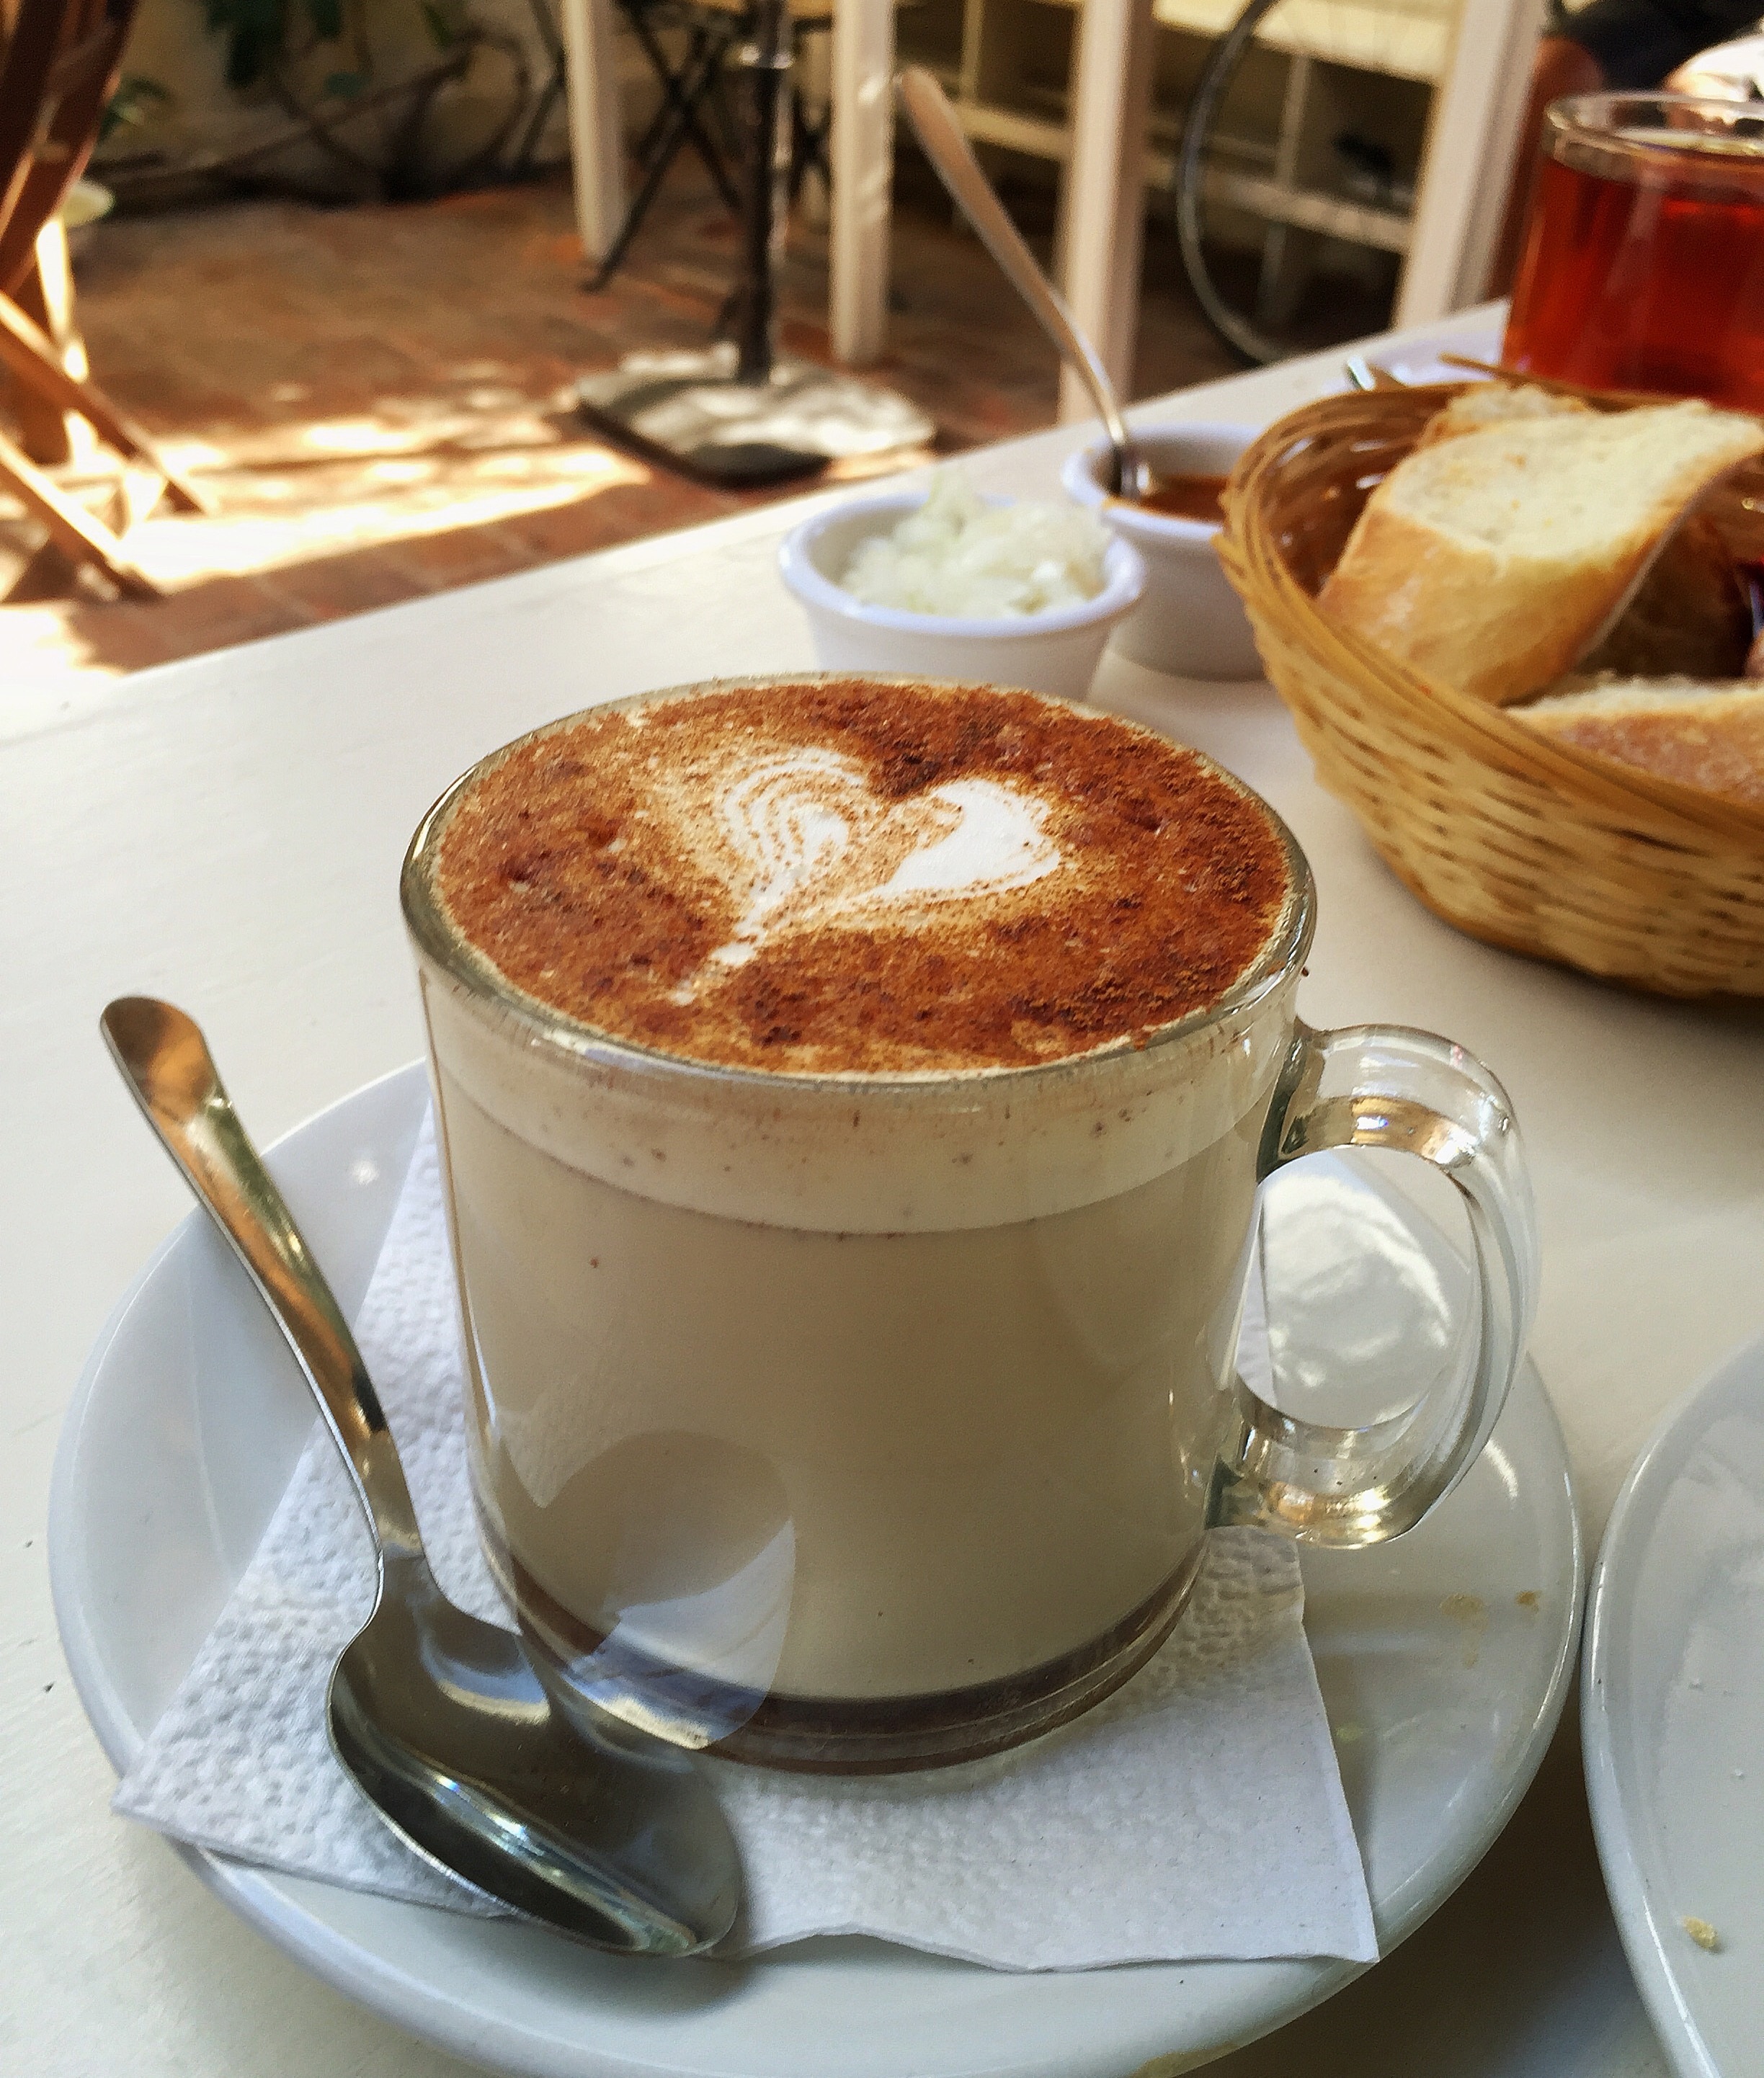
coffee, cup, latte, cappuccino, dish, meal, food, drink, breakfast, dessert, latte art, souffle, flavor, capuccino, caf au lait, caff macchiato, salep